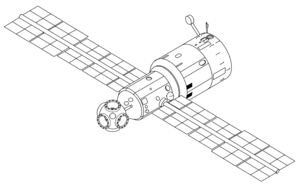
L’amarrage, dans le domaine de l’astronautique, est l’opération réalisée dans l’espace et destinée à rendre solidaires des engins spatiaux. L'amarrage est d'abord mécanique c'est-à-dire qu'il solidarise les deux engins spatiaux. Il est généralement suivi d'un amarrage électrique et éventuellement fluidique qui assure la continuité des circuits électriques et, dans le cas où un des engins ravitaille l'autre, le transfert de fluides.
Mir était une station spatiale russe placée en orbite terrestre basse par l'Union soviétique. Mise en orbite le 19 février 1986 et détruite volontairement le 23 mars 2001, elle fut assemblée en orbite entre 1986 et 1996. Mir était la première station spatiale composée de plusieurs modules, possédait une masse supérieure à celle de n'importe quel satellite précédent et détenait le record du plus grand satellite artificiel en orbite autour de la Terre jusqu'à sa désorbitation le 21 mars 2001. Mir a servi de laboratoire de recherche en micropesanteur. Des équipages y ont mené des expériences en biologie, biologie humaine, physique, astronomie, météorologie et sur les systèmes spatiaux afin de développer les technologies nécessaires à l'occupation permanente de l'espace.